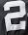
Number: 2